Charles Edward Legat

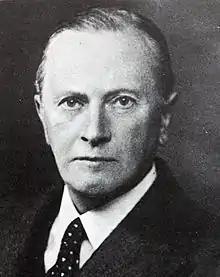

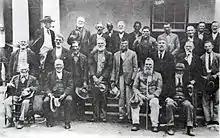
A woodcutters' deputation in front of the forestry office at Knysna

Charles Edward Legat CBE (16 January 1876 – 10 October 1966) was the Scottish-born Chief Conservator of Forests in South Africa from 1913 to 1931.